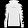
Label: Pullover